Kazakh cuisine

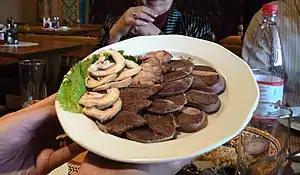
A platter of horse meat served traditionally as an appetizer

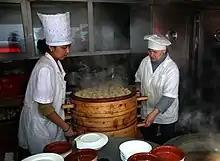
Preparation of a meal in Kazakhstan

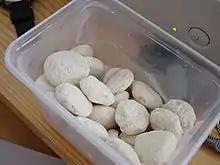
Qurt

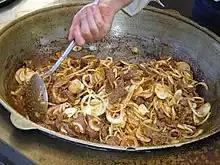
Quwyrdaq

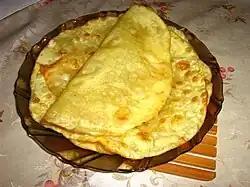
Shelpek

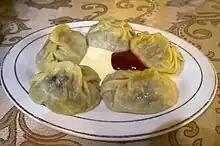
Mänti (dumpling)

The majority of Kazakh cuisine is – four kinds of cattle (i.e. four kinds of meat): horses, camels, cows, and sheep. Horse and camel meat are the two main types of festive meats, with horse being the main and camel being not as common for festivities (as camels in Kazakhstan are not as common as horses). Sheep and cow meat are more common meats and are eaten more in everyday life.